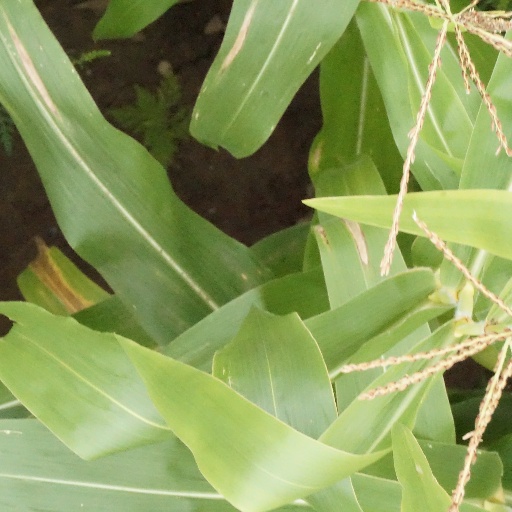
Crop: maize; corn